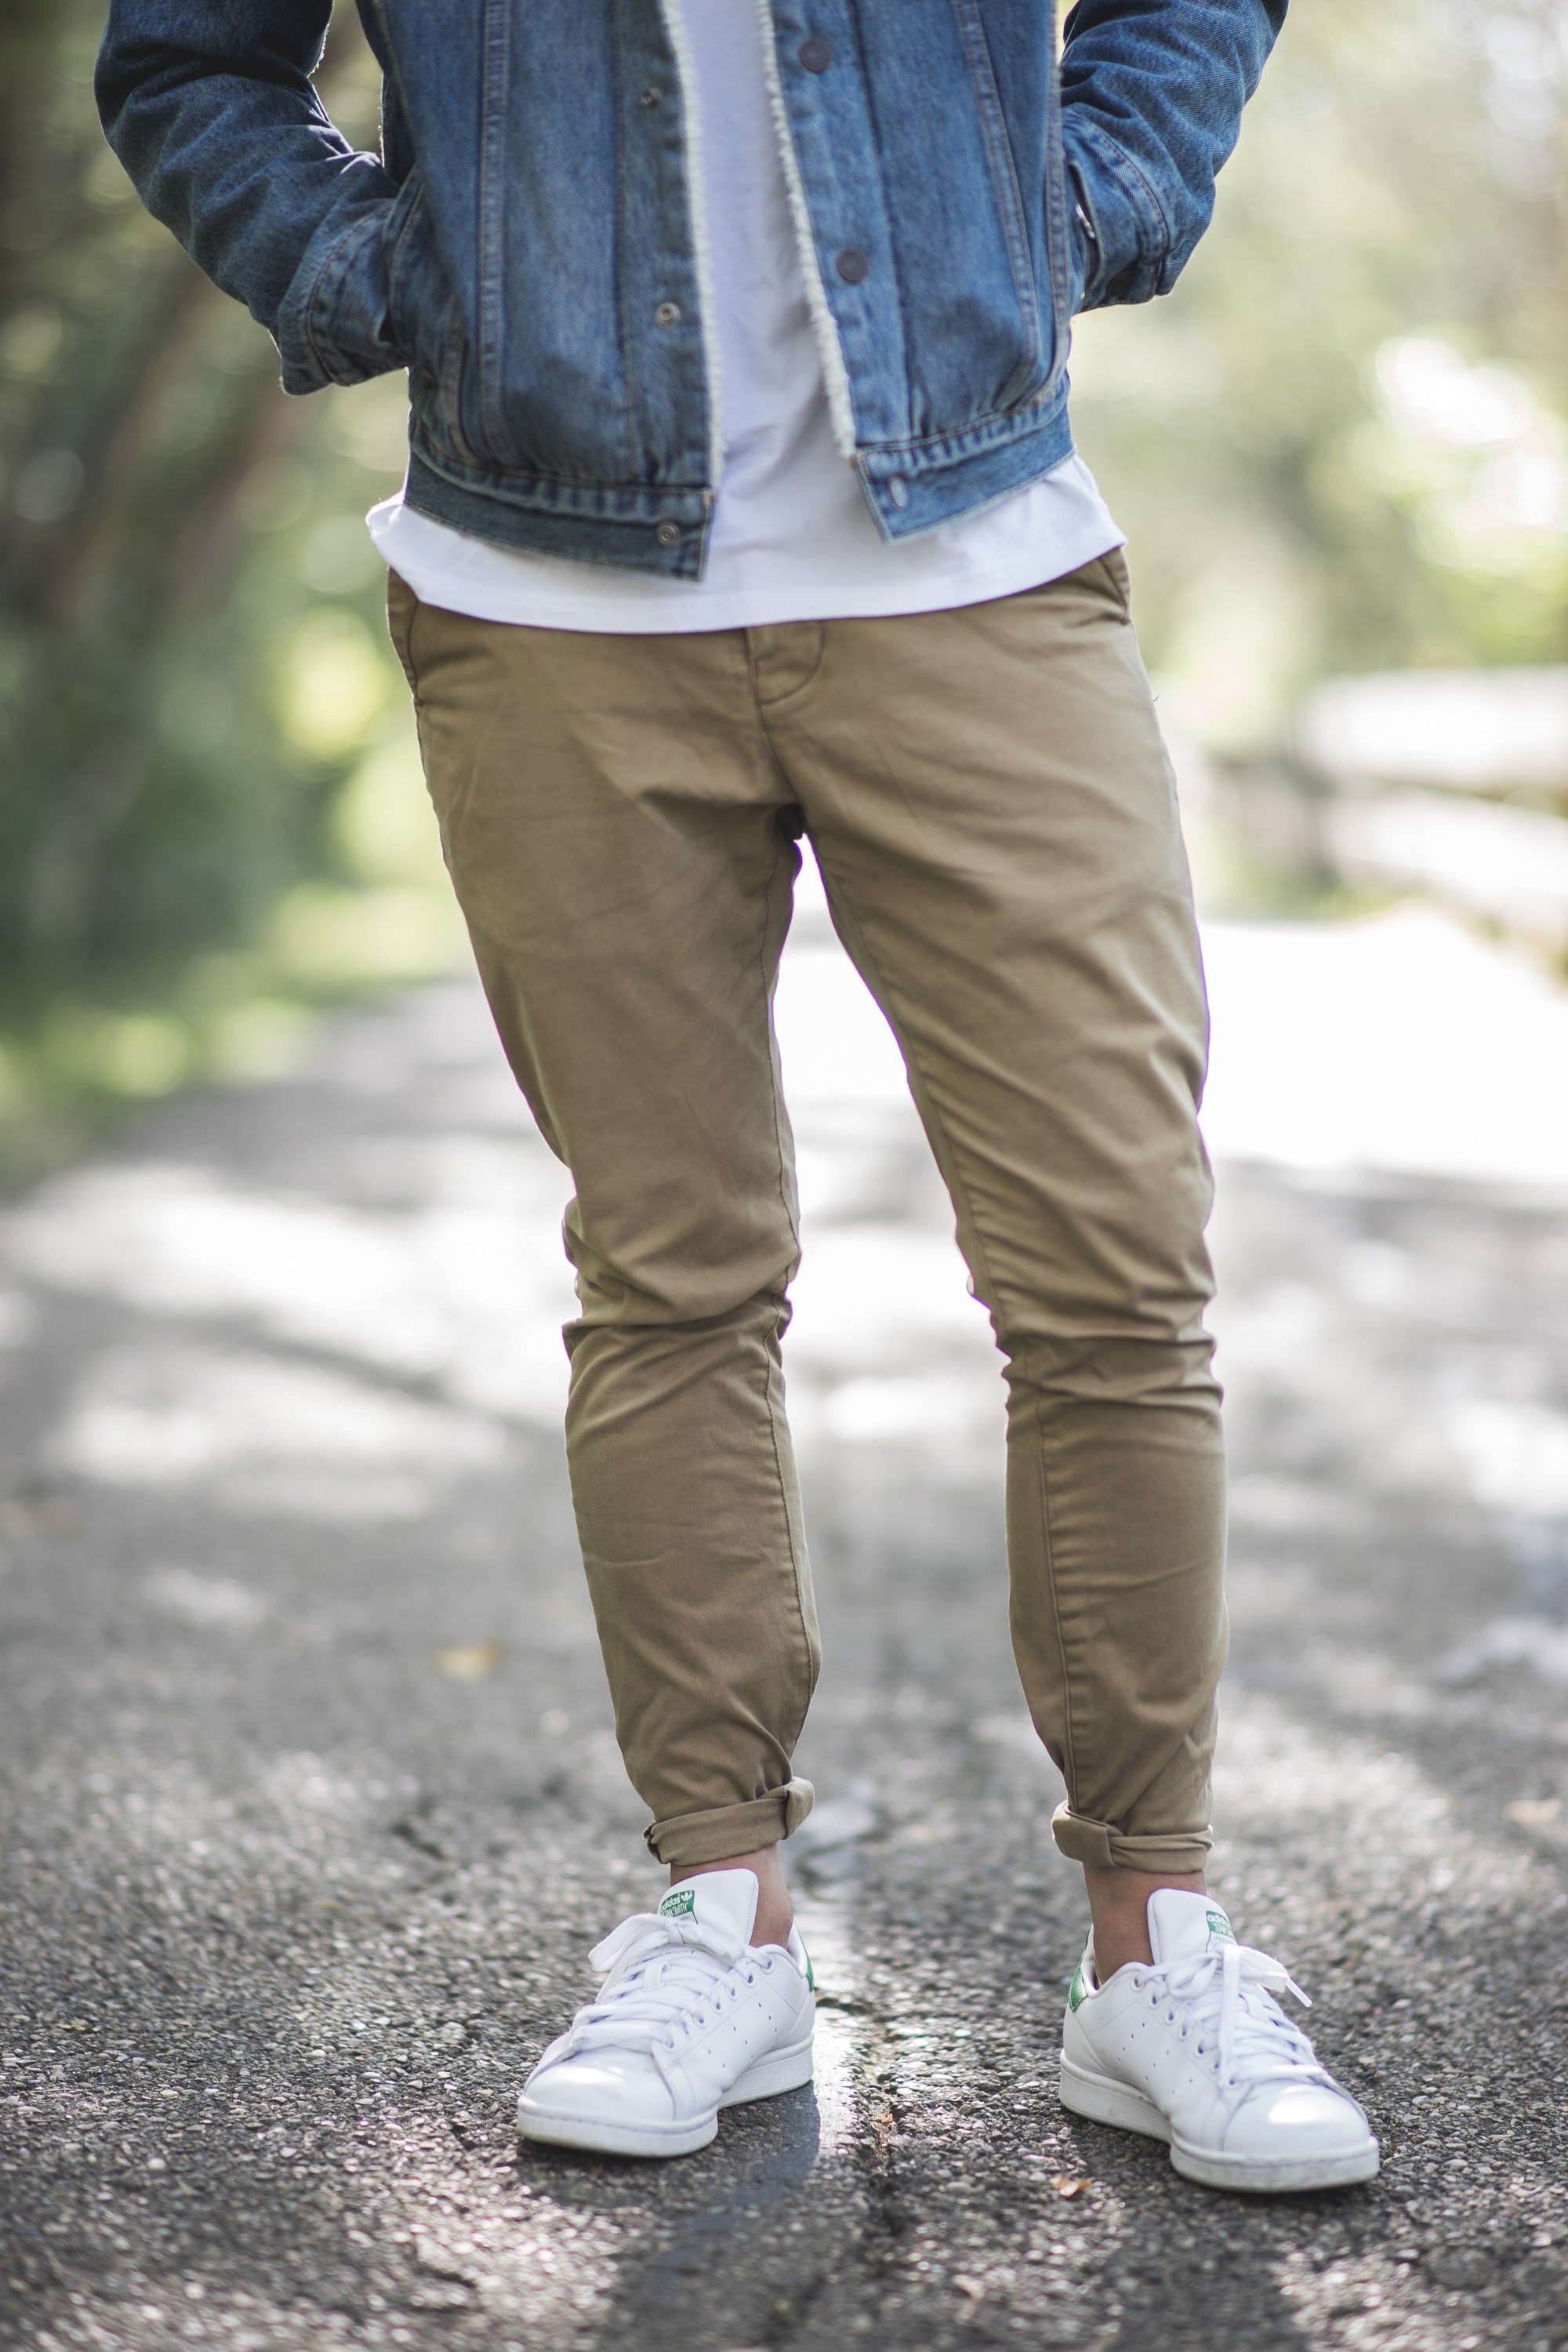
man, white, leather, male, guy, jeans, spring, blue, clothing, outerwear, denim, denim jacket, trousers, textile, footwear